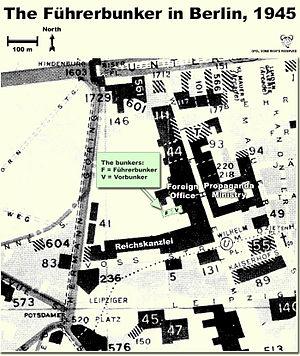
Le Führerbunker est le nom usuellement employé pour désigner un complexe de salles souterraines construit au centre de Berlin pendant le Troisième Reich, qui était l'un des Führerhauptquartiere dont disposait Adolf Hitler. C'est là qu'il s'est retranché puis suicidé à la fin de la Seconde Guerre mondiale, alors que les troupes soviétiques progressaient vers la capitale allemande puis y pénétraient.
Helmuth Weidling est un militaire allemand, général durant de la Seconde Guerre mondiale.